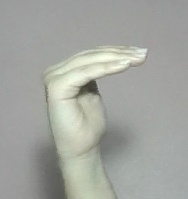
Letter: haa